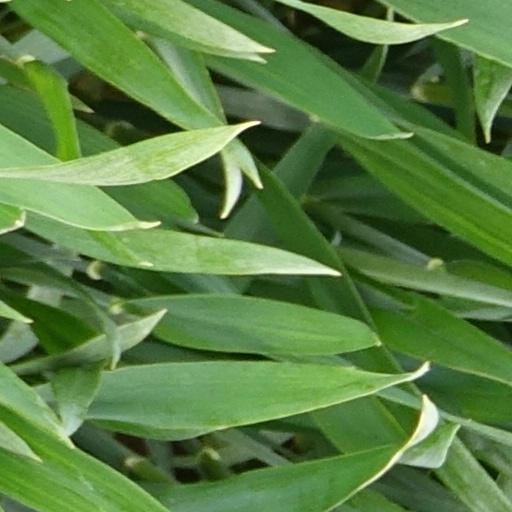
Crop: wheat